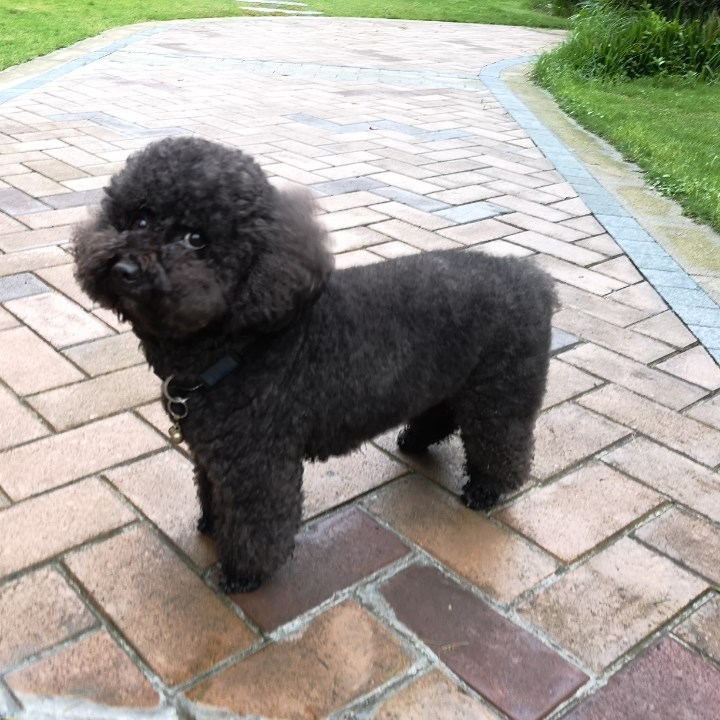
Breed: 7449-n000128-teddy